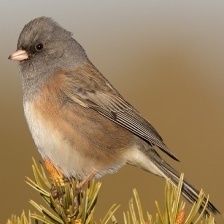
Species: DARK EYED JUNCO
Scientific name: JUNCO HYEMALIS